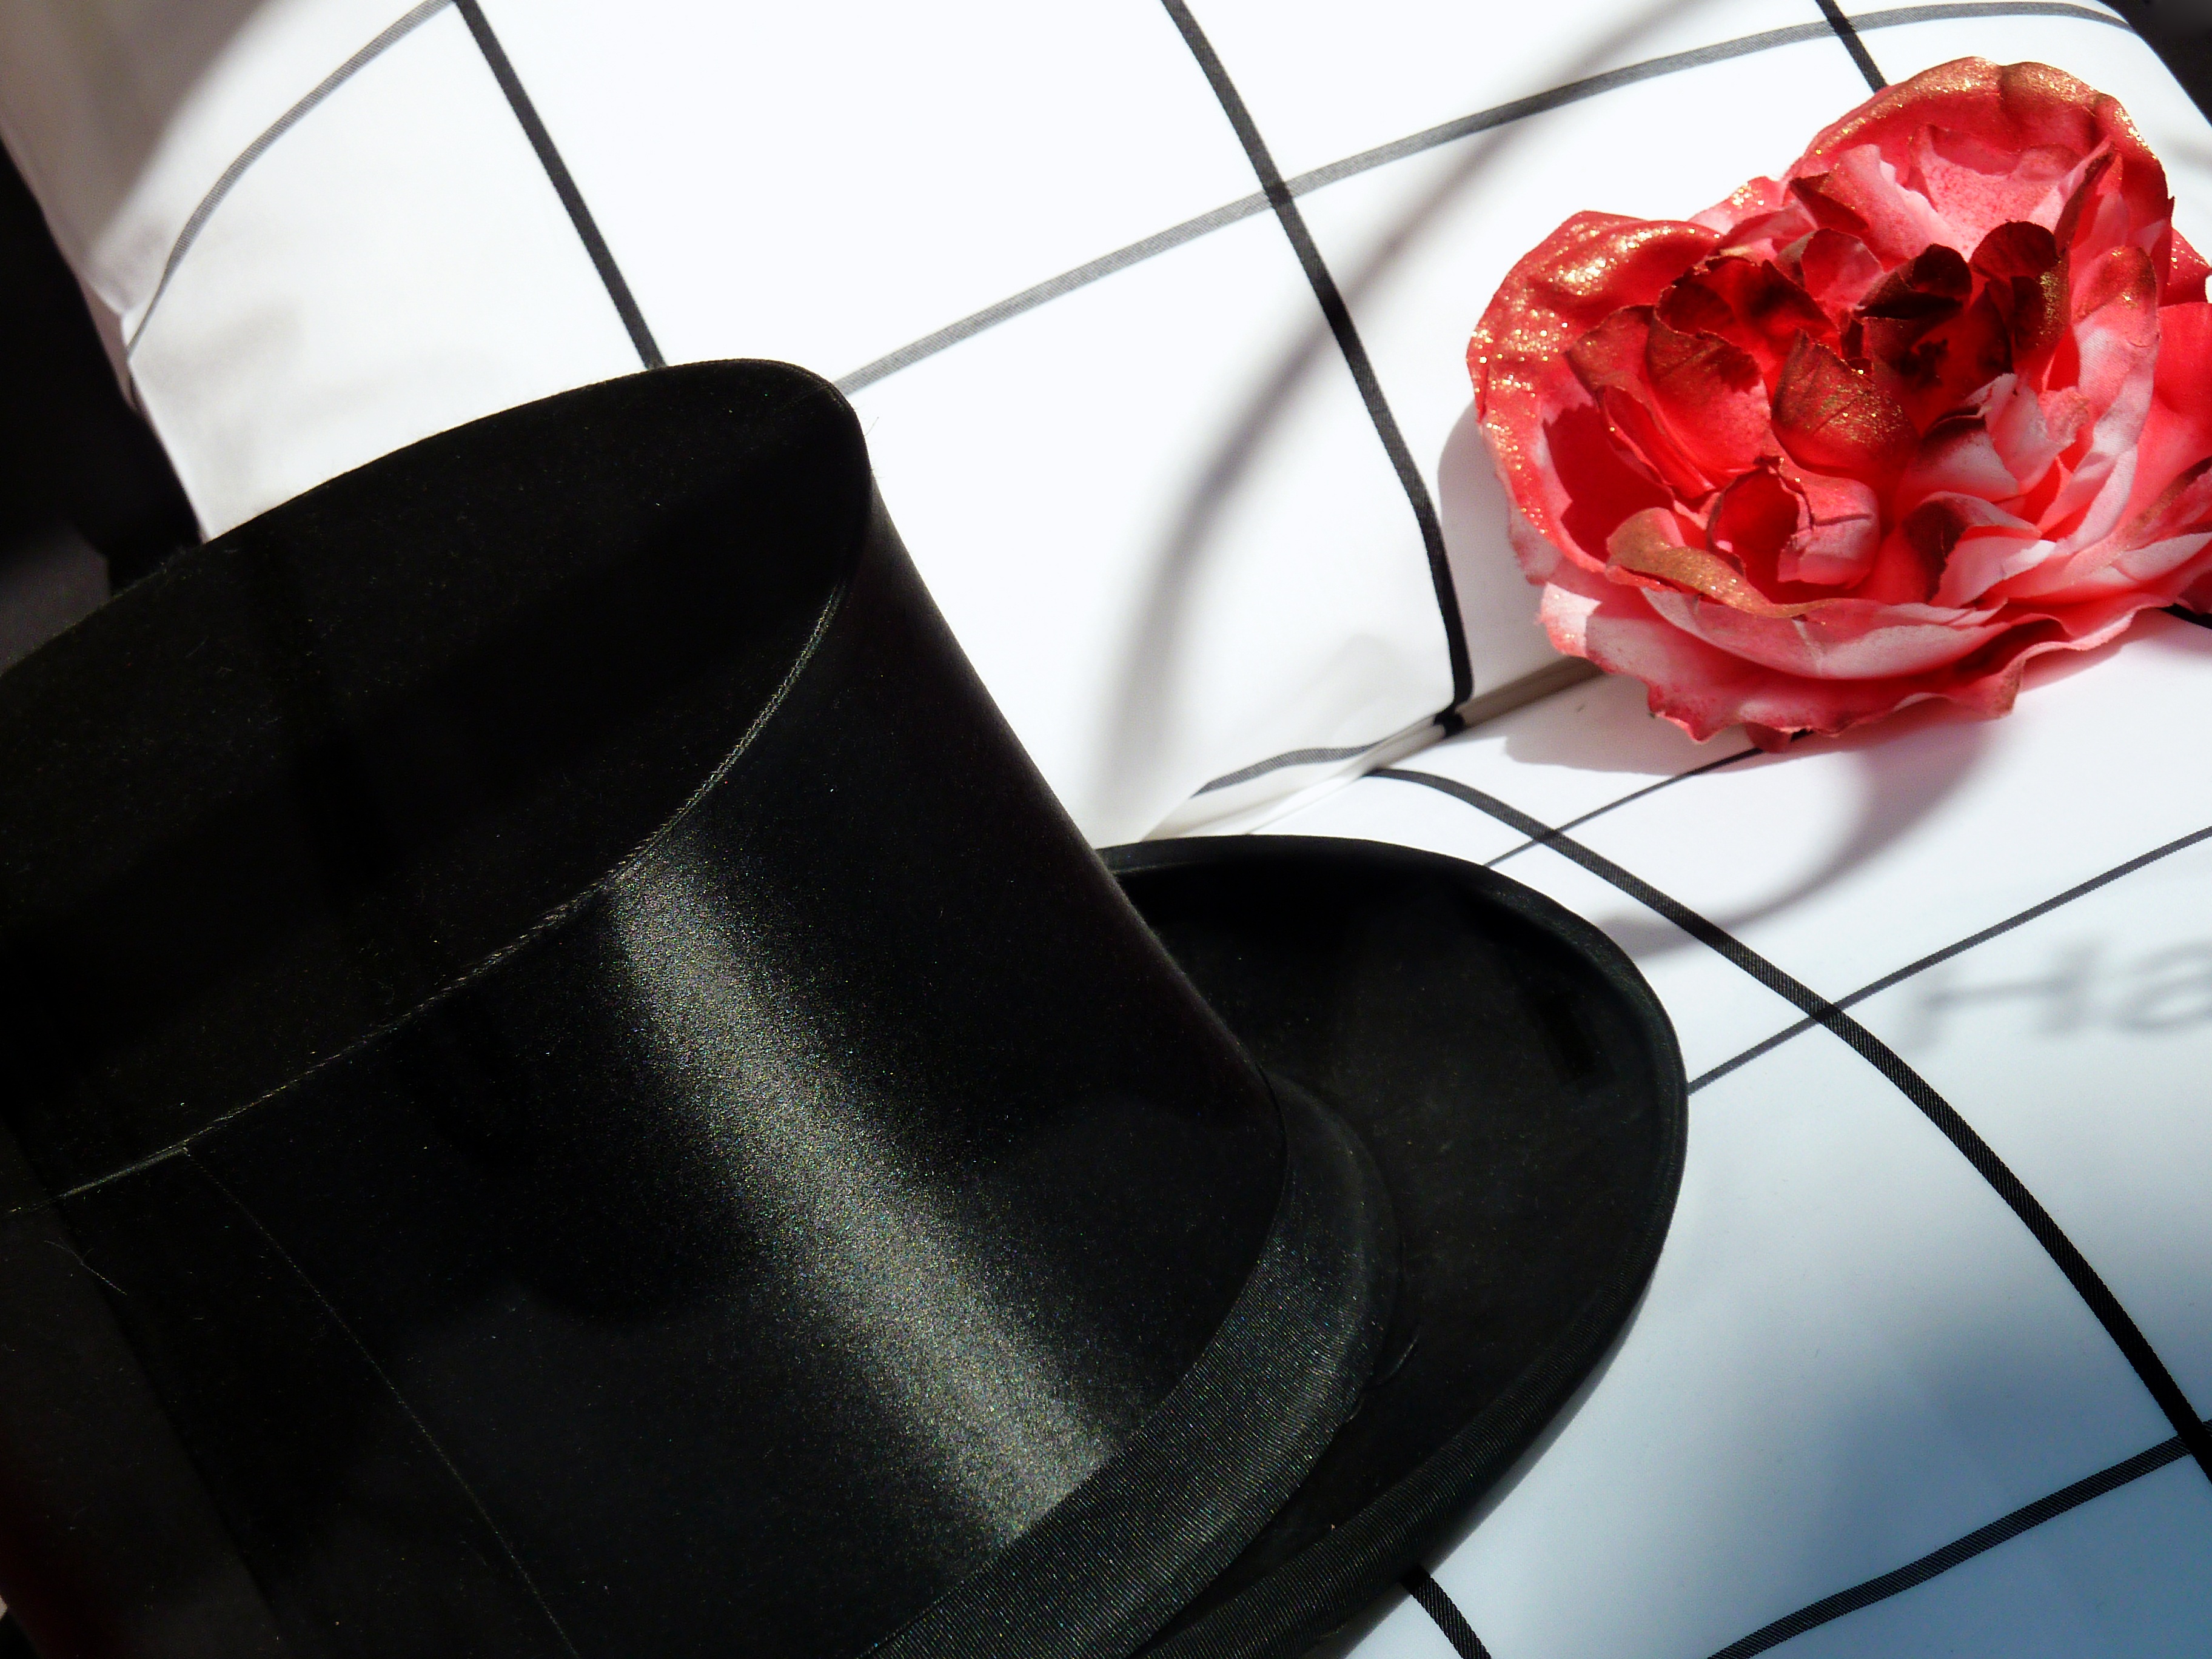
white, wheel, flower, glass, love, heart, decoration, red, black, wedding, groom, married, marriage, bride and groom, roses, hands, footwear, hope, rings, luck, cylinder, strauss, before, marry, bridal bouquet, promise, federal for the living, marriage relationship, marriage alliance, marital status